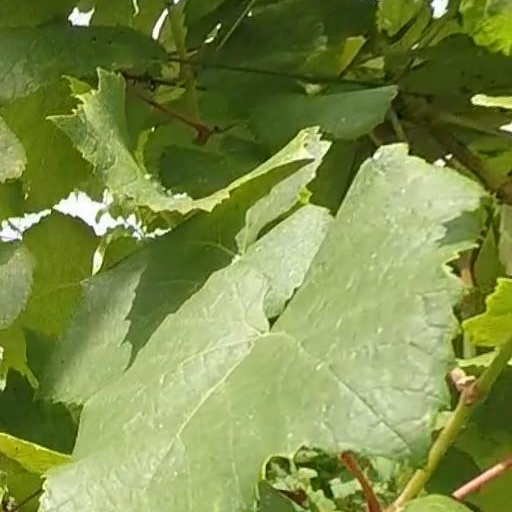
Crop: grape